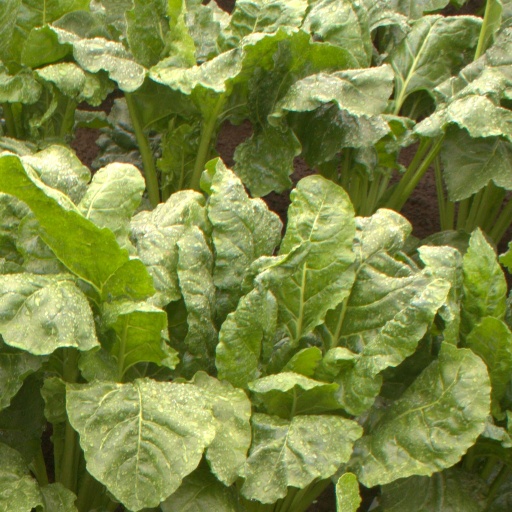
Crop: sugar beet